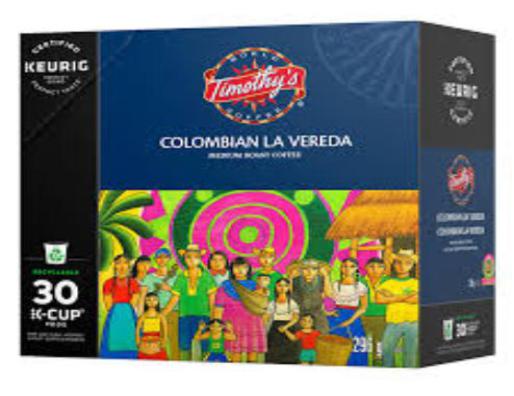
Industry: Food